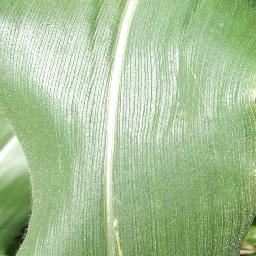
Label: Corn_(Maize)___Healthy